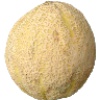
Label: Cantaloupe 2